Vogue (dance)

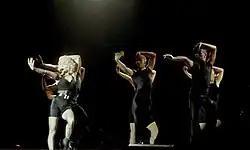
Madonna and her dancers vogueing on the 1990 Blond Ambition World Tour. The singer brought global exposure to the then-underground dance.

Madonna is commonly credited with popularizing vogue as a dance craze. Due to the popularity of her song "Vogue", Madonna has often been perceived as the inventor of vogueing, which nevertheless has not remained central to her performance work. MFA Stephen Ursprung from Smith College felt that "Madonna created a market for voguing" and further asserted "voguing has left its mark on the world" through a "close connection" with the singer.